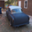
Label: automobile